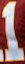
Number: 1